Dance in China

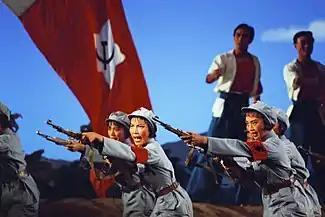
1972 production of "The Red Detachment of Women" by the National Ballet of China

According to "Lüshi Chunqiu", during the time of Emperor Yao, a dance was created as an exercise for the people to keep healthy after a prolonged spell of wet weather. Traditionally, some Chinese dances may also have a connection with the martial arts that were used to train fighting skills as well as for fitness, and some martial art exercises such as Tai chi or Qigong are similar to a choreographed dance. In modern China, it is common to find people using dance as a form of exercise in parks.